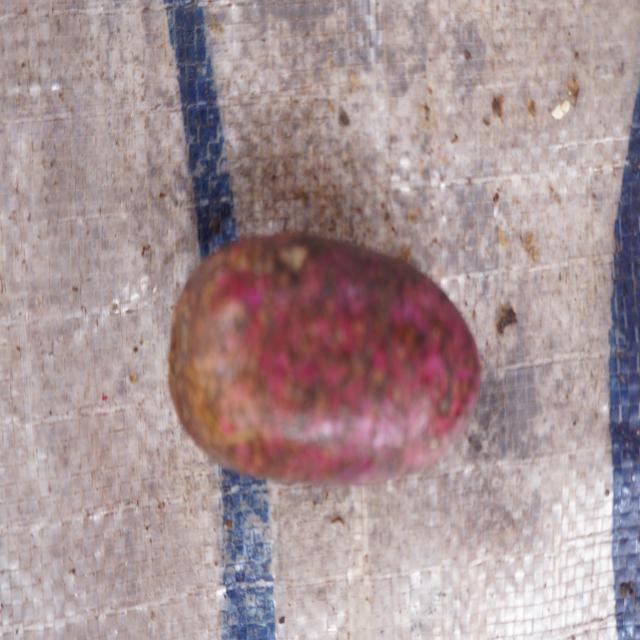
Plum grade: unripe